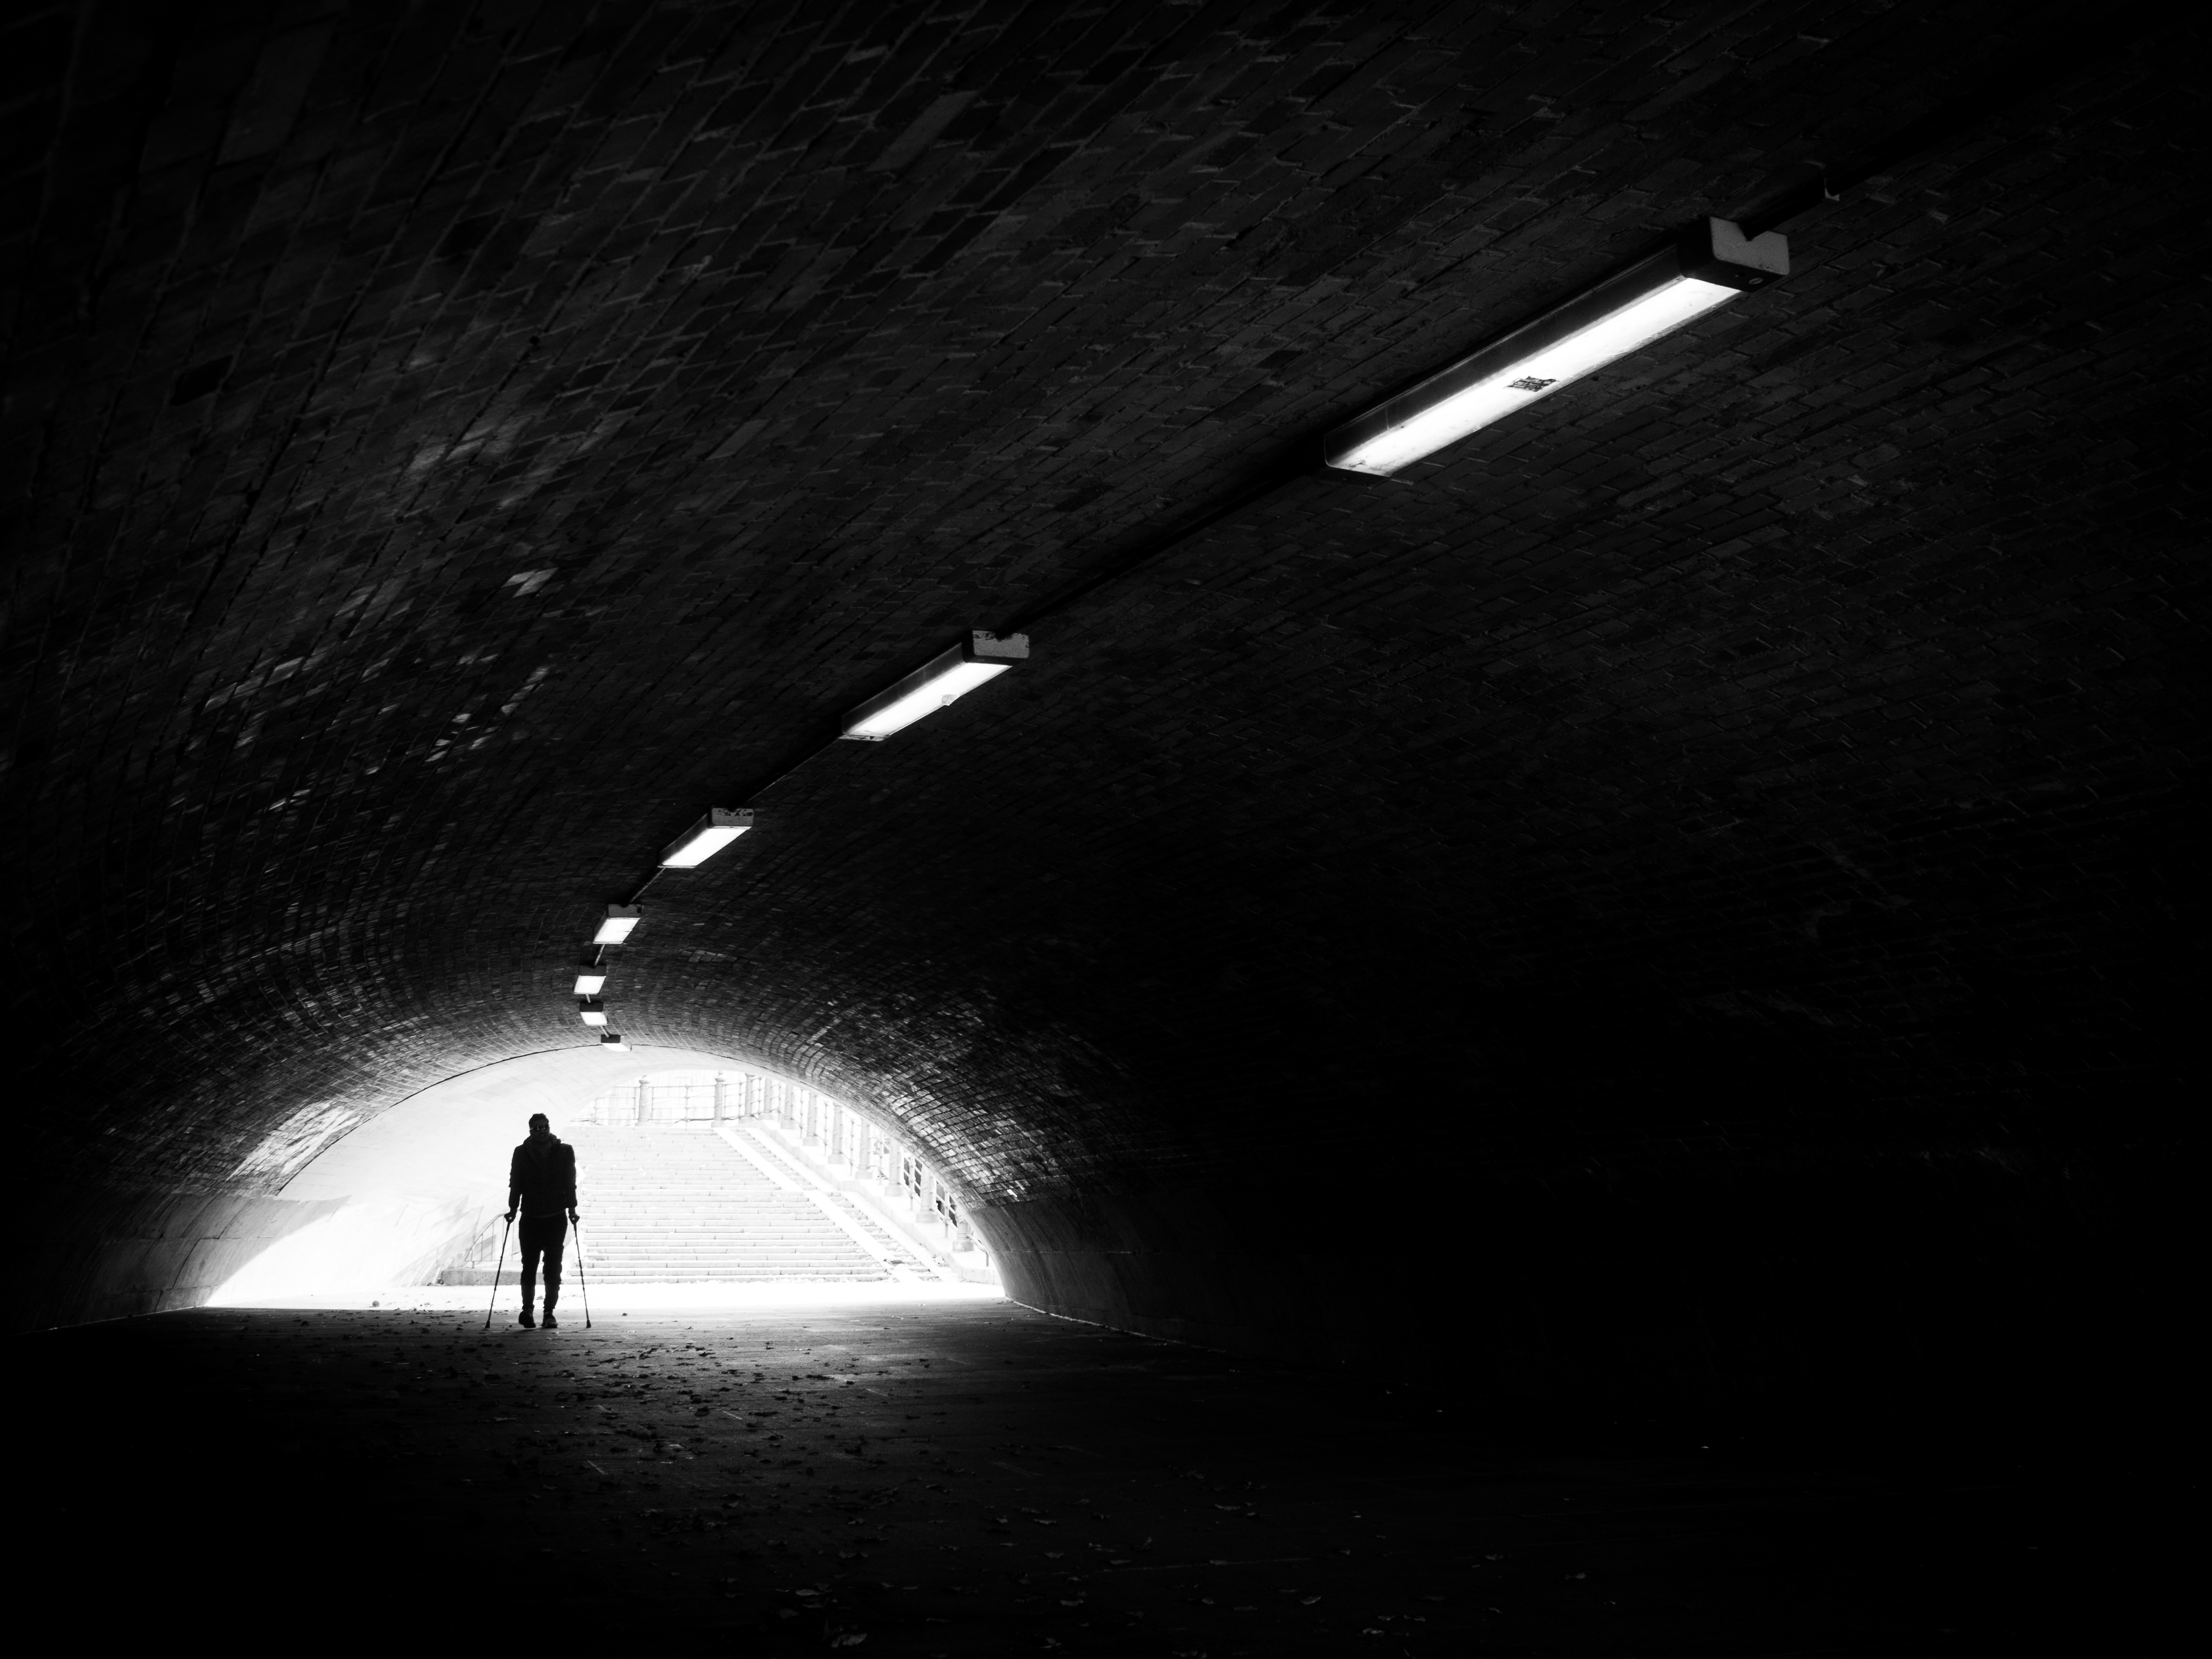
light, black and white, night, tunnel, darkness, black, monochrome, lighting, infrastructure, monochrome photography